Ayat al-Akhras

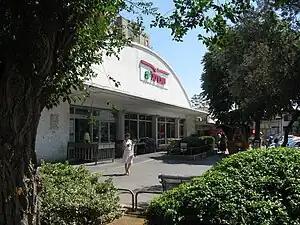
The entrance to the Kiryat HaYovel supermarket, where Akhras detonated the bomb and killed 2.

On 29 March 2002, Ayat al-Akhras was driven to the Kiryat HaYovel supermarket in Jerusalem by the recently recruited Tanzim member Ibrahim Sarahne, who had once worked in the supermarket. The neighborhood is home to a mostly young population, young couples, students at the Ein Kerem medical campus of the Hebrew University of Jerusalem, professors and teachers. The two crossed an Israeli checkpoint with the bomb in a bag on the car floor at Akhras' feet.